Football in Syria

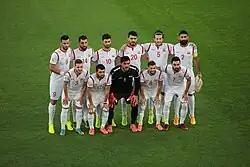
Syrian national team before 2019 AFC Asian Cup match against Australia

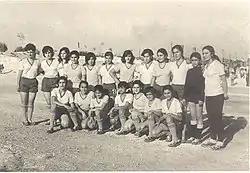
The first women's football team in Syria and the Middle East (Aleppo, 1950)

Tishreen SC, Al Wahda SC, Al-Jaish SC and Al-Ittihad are amongst the most popular clubs in the country. All teams compete in the Syrian Premier League, the highest tier of Syrian football.